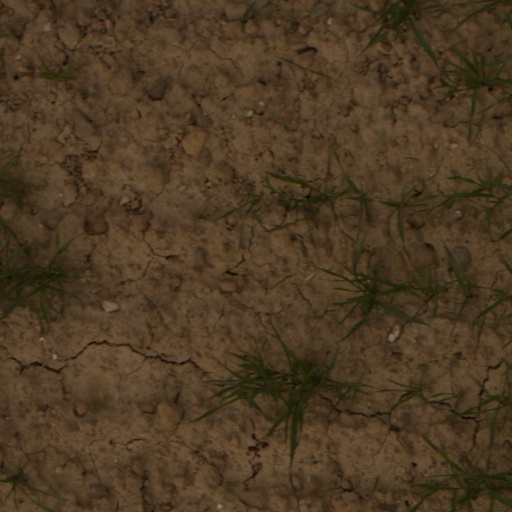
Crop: wheat